Drake Passage

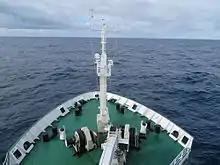
Tourist expedition ship sailing across the Drake Passage to Antarctica

The Drake Passage is the body of water between South America's Cape Horn, Chile, Argentina, and the South Shetland Islands of Antarctica. It connects the southwestern part of the Atlantic Ocean (Scotia Sea) with the southeastern part of the Pacific Ocean and extends into the Southern Ocean. The passage is named after the 16th-century English explorer and privateer Sir Francis Drake.